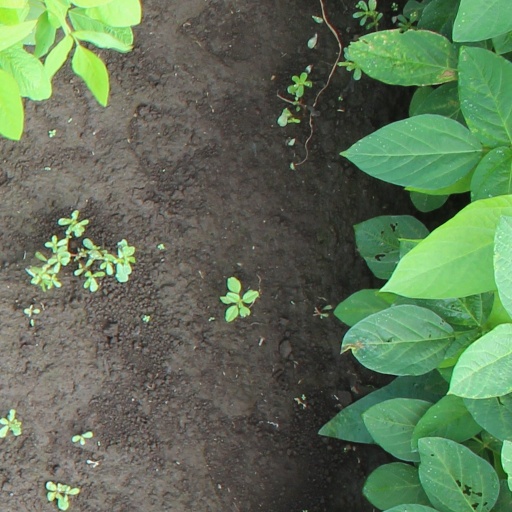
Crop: soybean